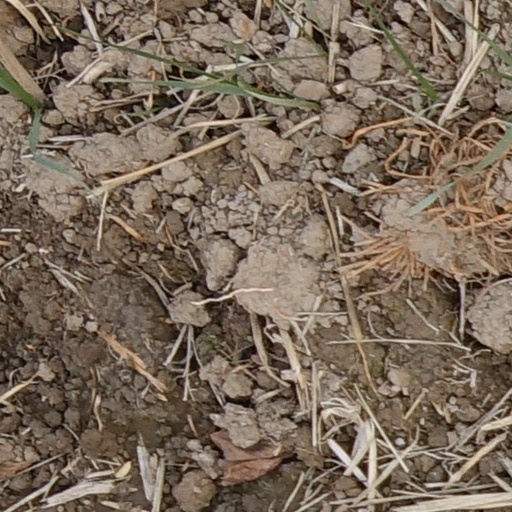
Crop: wheat